California Wild and Scenic Rivers Act

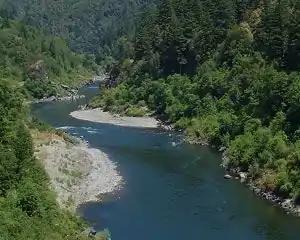
The Trinity River, which is designated as a wild and scenic river under both the National and State Wild and Scenic Systems.

Signed into law in 1972, the California Wild and Scenic Rivers act compliments the National Wild and Scenic Rivers Act. This law is independent and operates differently from the National Wild and Scenic Rivers Act. The California Wild and Scenic Rivers act preserves and protects sections of river that have been designated. A Wild and Scenic designation under the State system prohibits the construction of a dam, water conduit, reservoir, powerhouse, transmission line, or other projects. The State System does not require the creation of a management plan unlike the National Wild and Scenic Rivers Act, though one can be created. A few rivers within the State system have management plans. Under the California Wild and Scenic Rivers Act there are various types of designations. "Rivers or segments included with the system are classified by the Legislature as “wild,” “scenic,” or “recreational” based on the level of existing development of adjacent land areas when designated (§ 5093.53)."